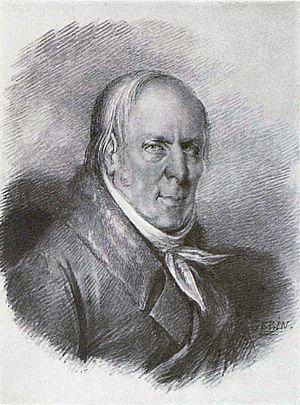
Le comte Ivan Vassilievitch Goudovitch est un noble russe et une personnalité militaire d'ascendance ukrainienne. Ses faits d'armes incluent la prise de Khadjibey en 1789 et la conquête maritime du Daghestan en 1807.